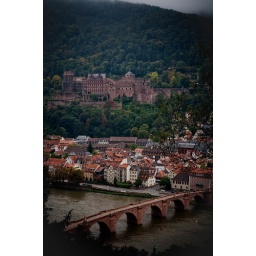
overview of old bridge and castle in Heidelberg